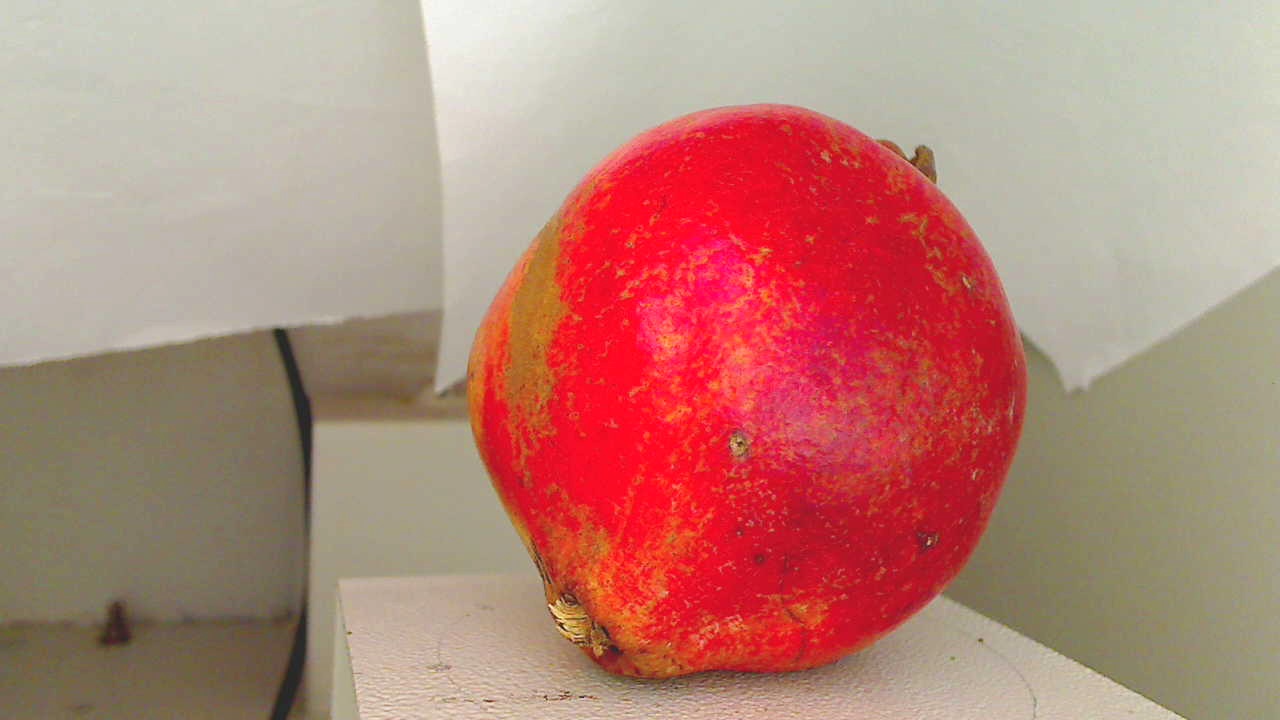
Grade: grade-2
Quality: quality-2